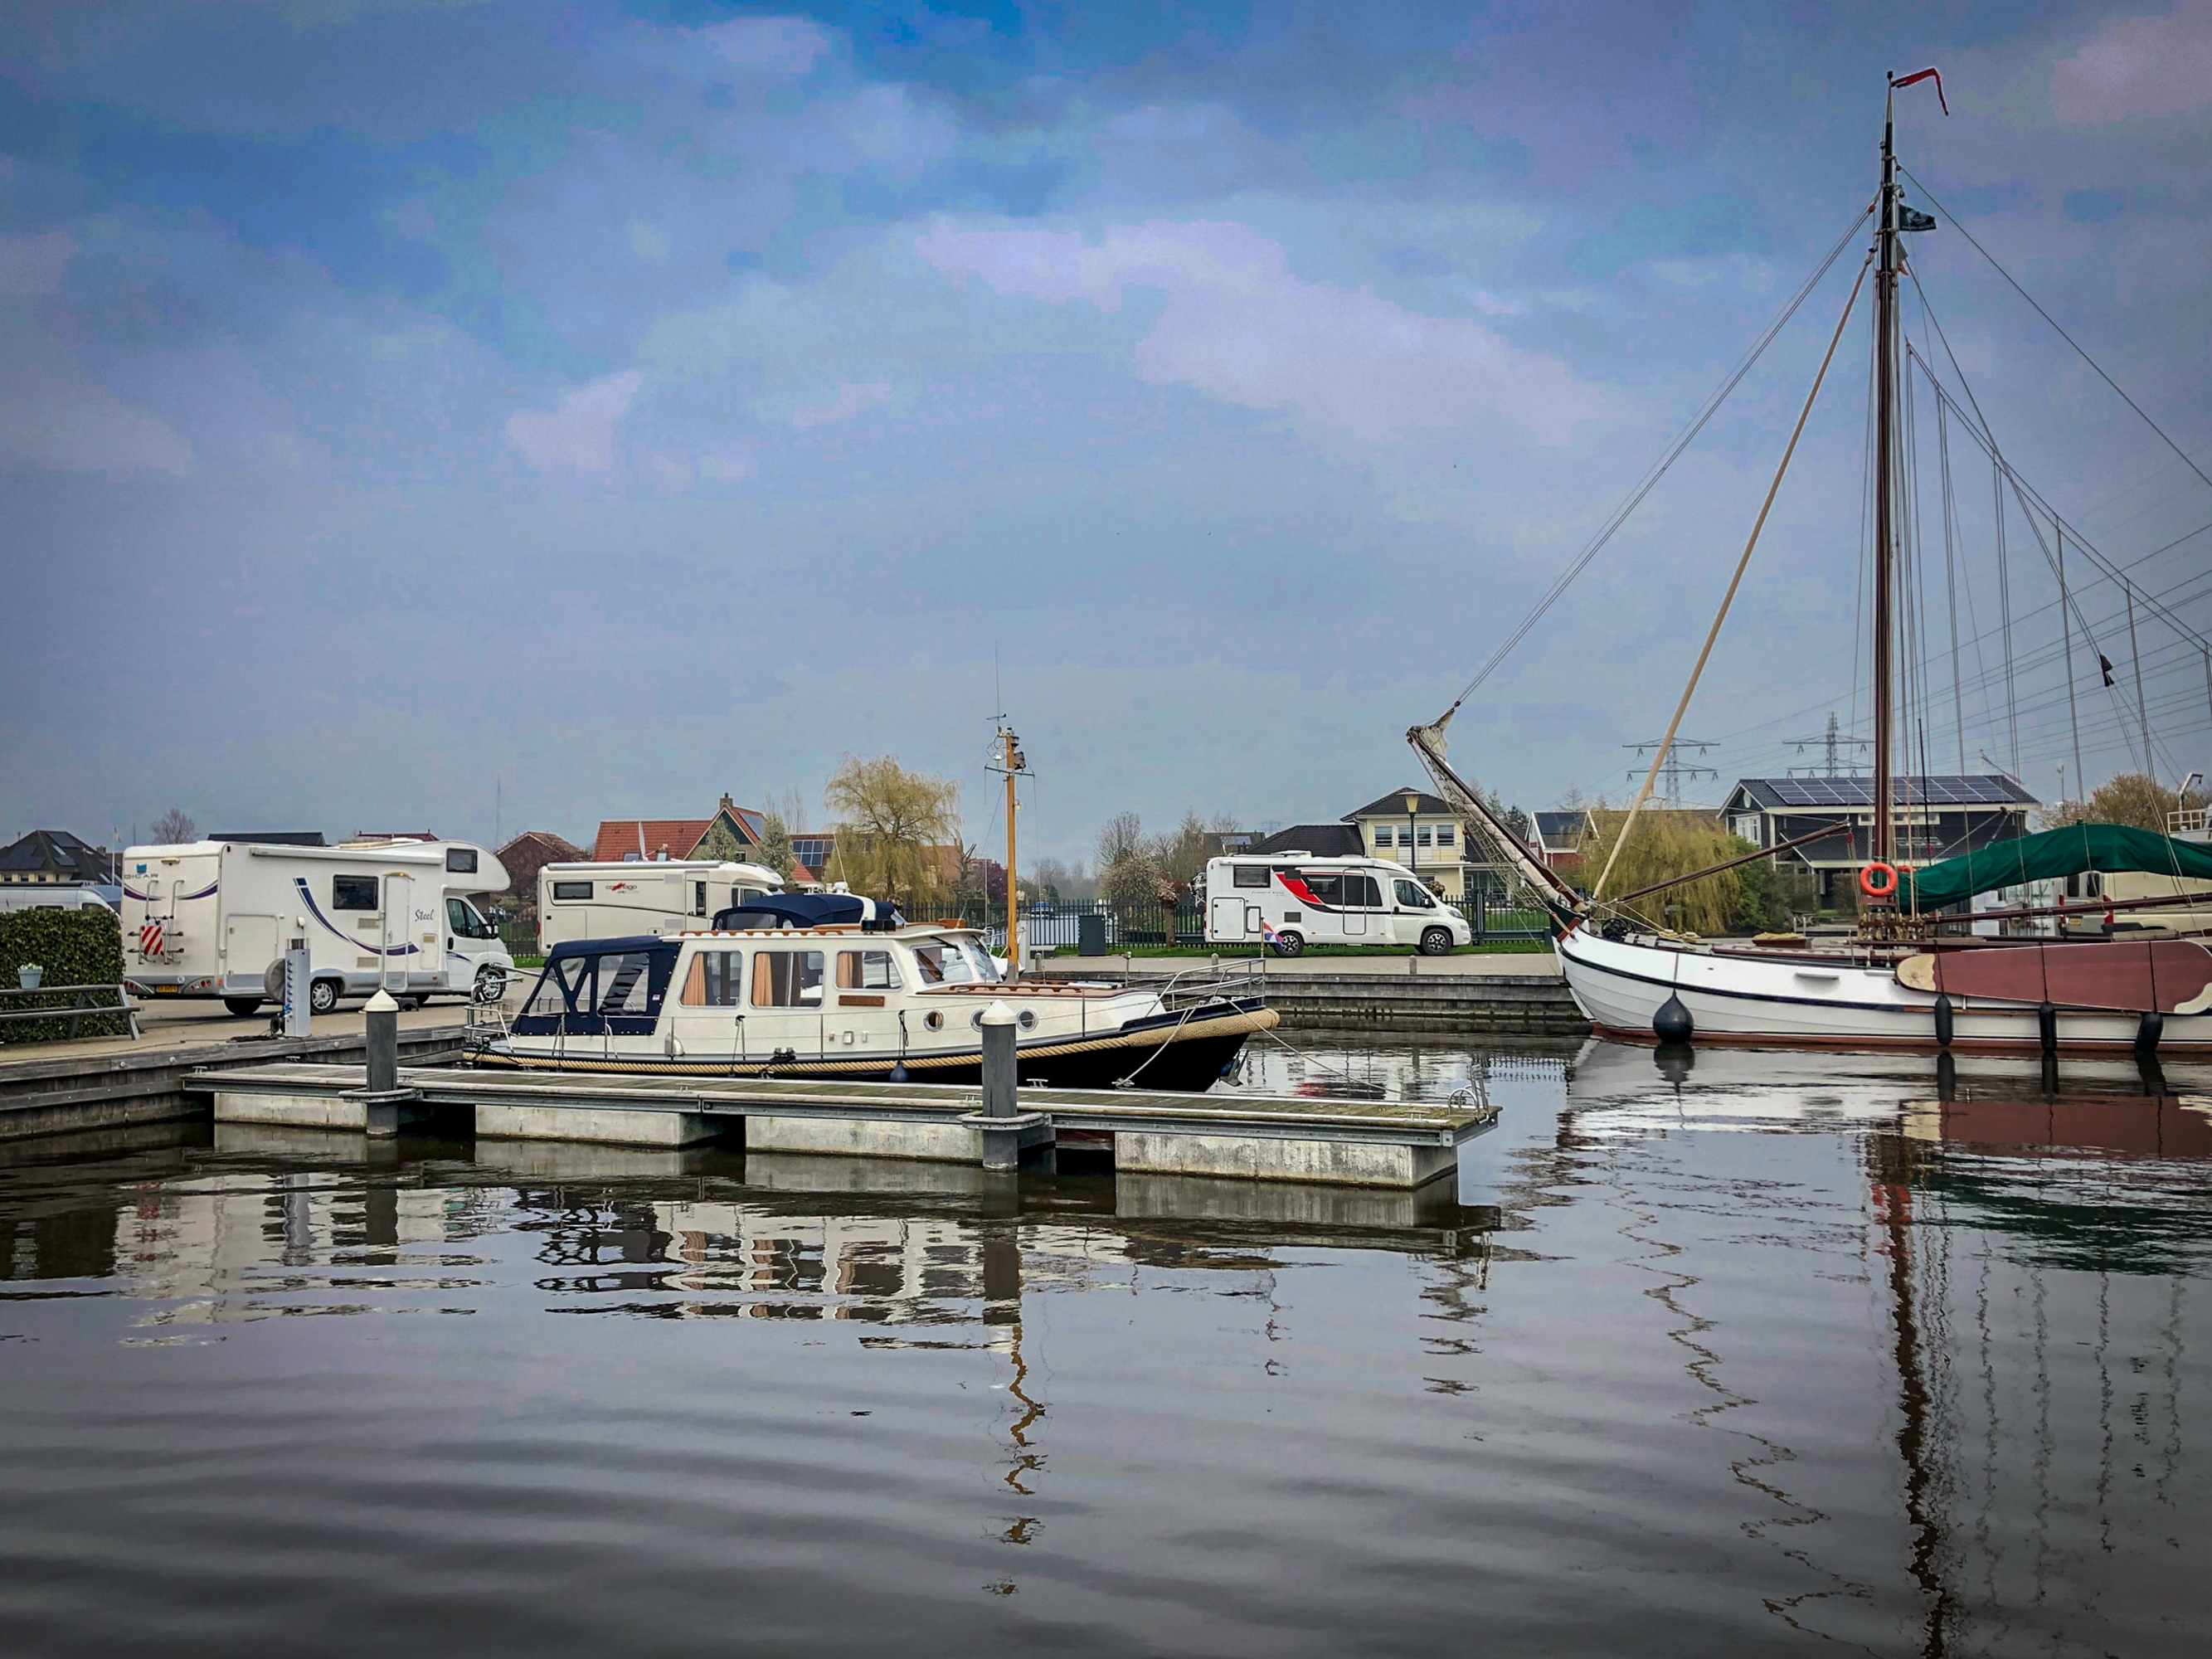
nature, body of water, marina, water transportation, harbor, sky, boat, vehicle, waterway, port, dock, reflection, fishing vessel, water, watercraft, cloud, river, infrastructure, calm, sea, nonbuilding structure, channel, boating